Castilian Club

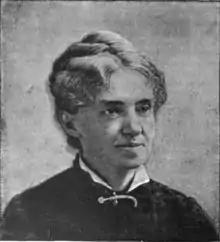
Abba Goold Woolson

The club owed much of its success to its first president, Woolson, who was devoted to its interests. The annual meeting was held the first Wednesday in February. The club celebrated Queen Isabella's birthday, April 22d, by a 'Spanish dinner".